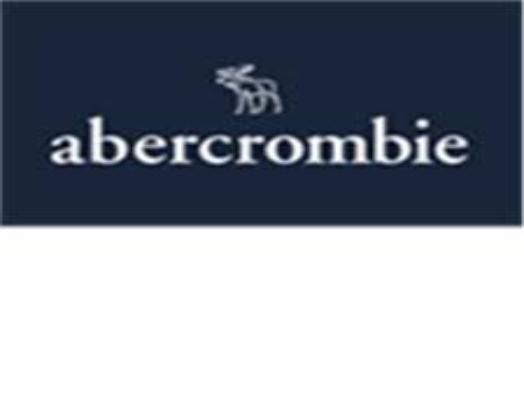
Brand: Abercrombie
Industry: Clothes